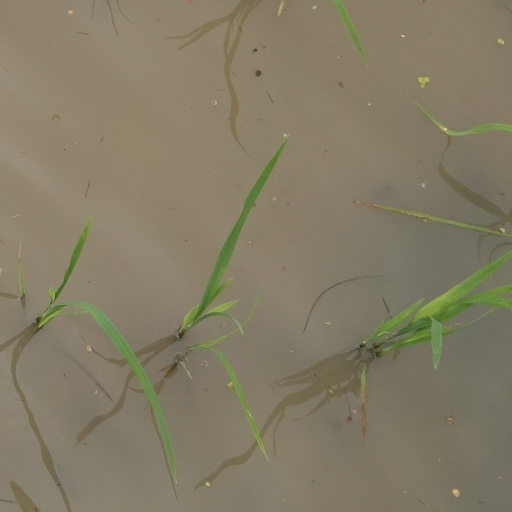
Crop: rice